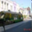
Label: streetcar